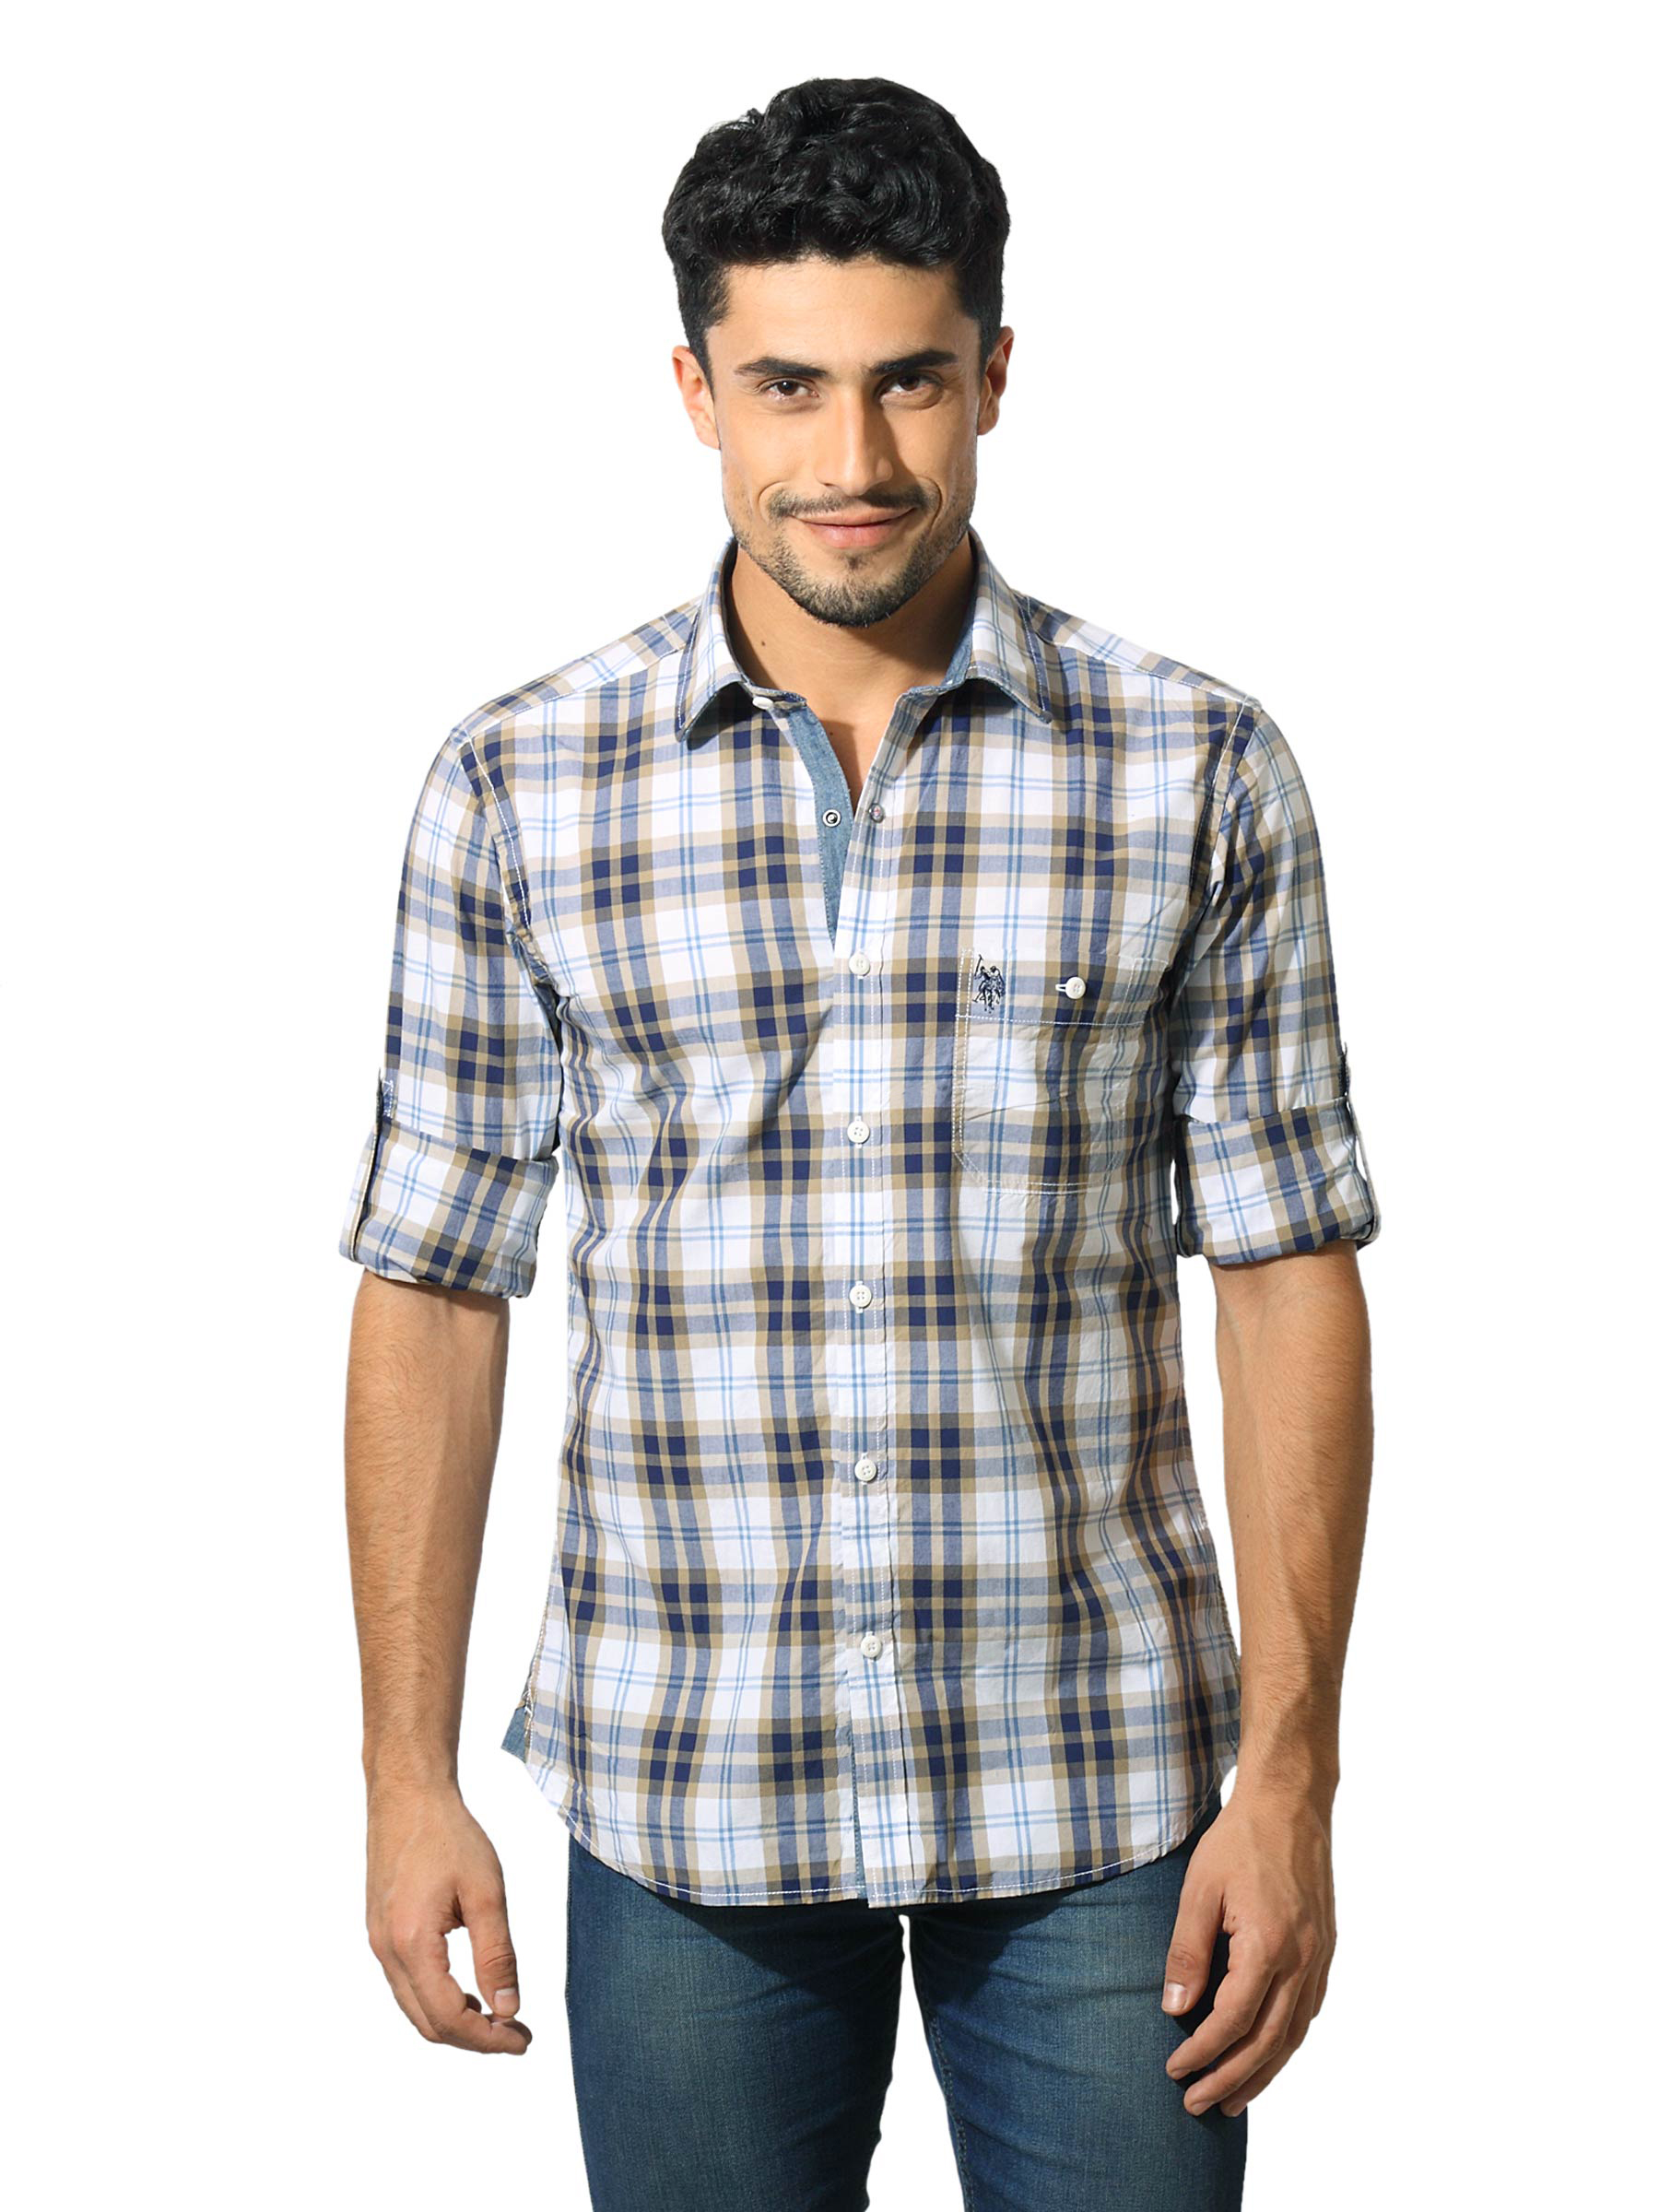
U.S. Polo Assn. Denim Co. Men Checked Khaki Shirts
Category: Apparel / Topwear / Shirts
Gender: Men
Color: Khaki
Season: Summer 2012
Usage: Casual